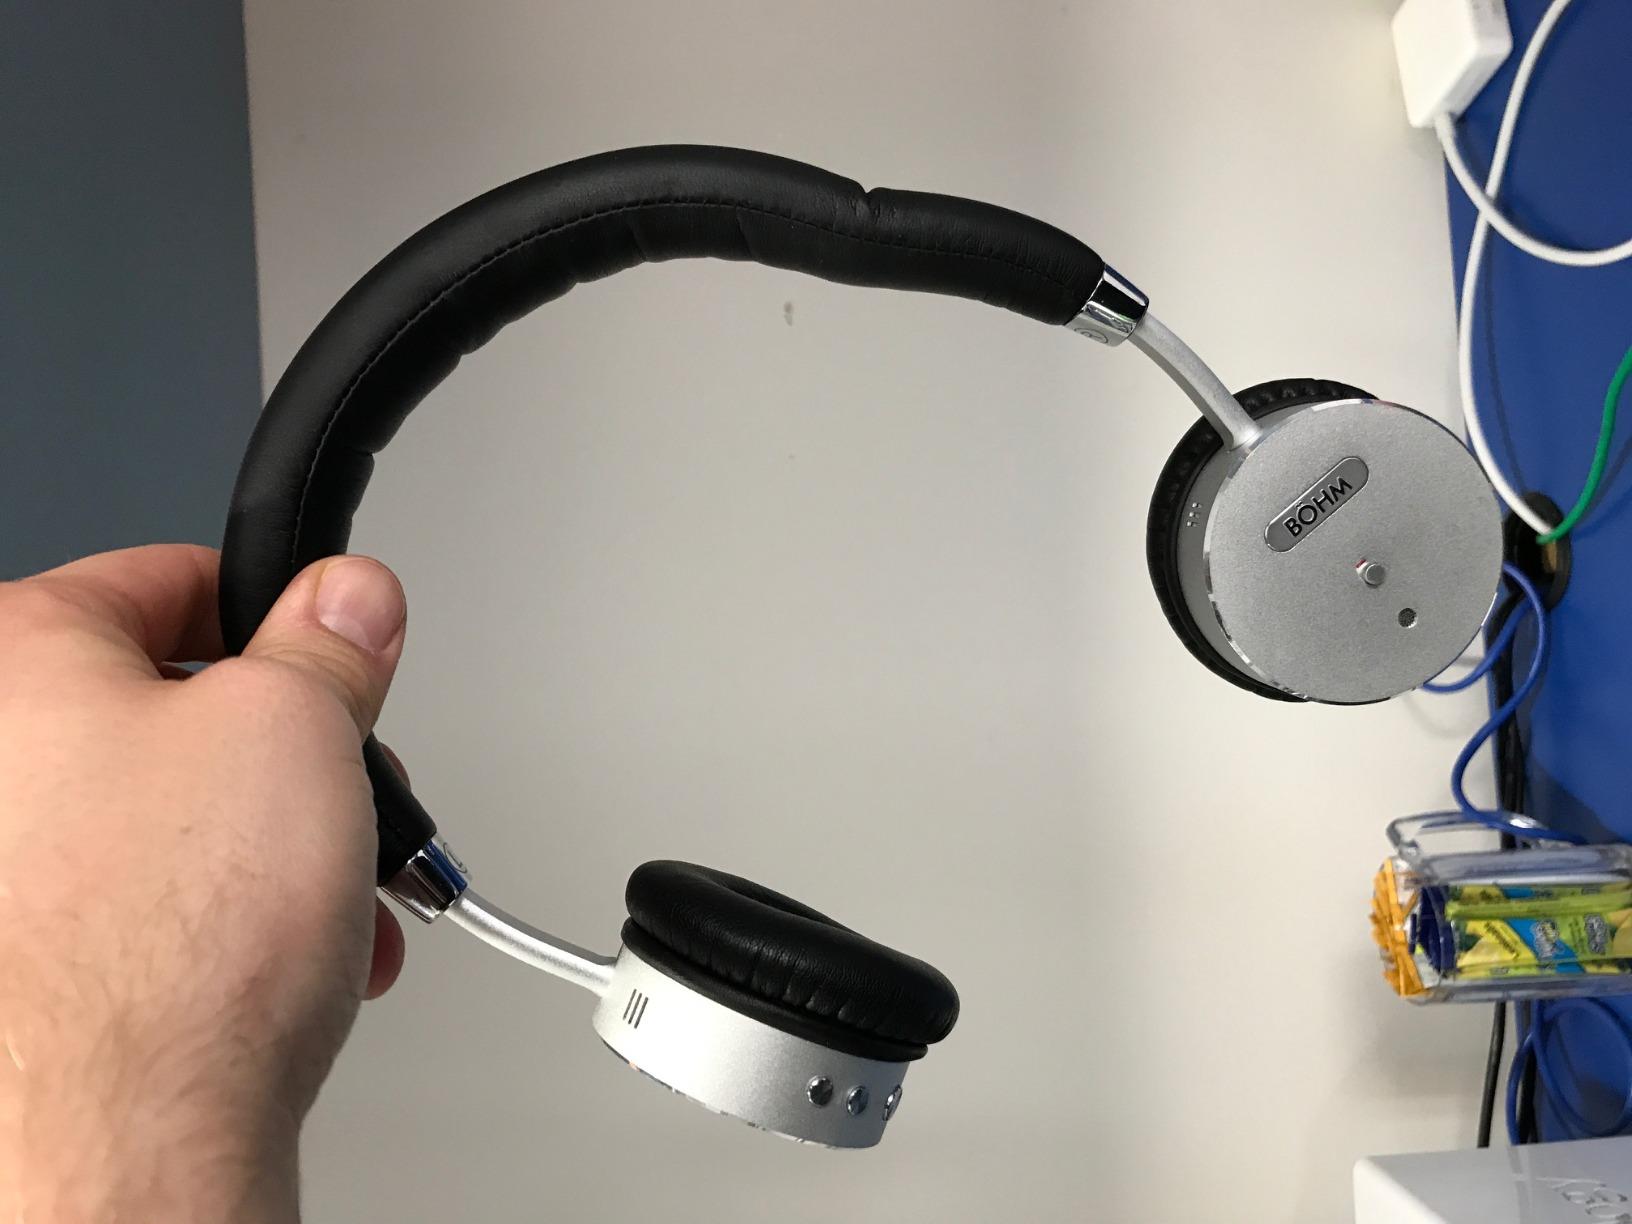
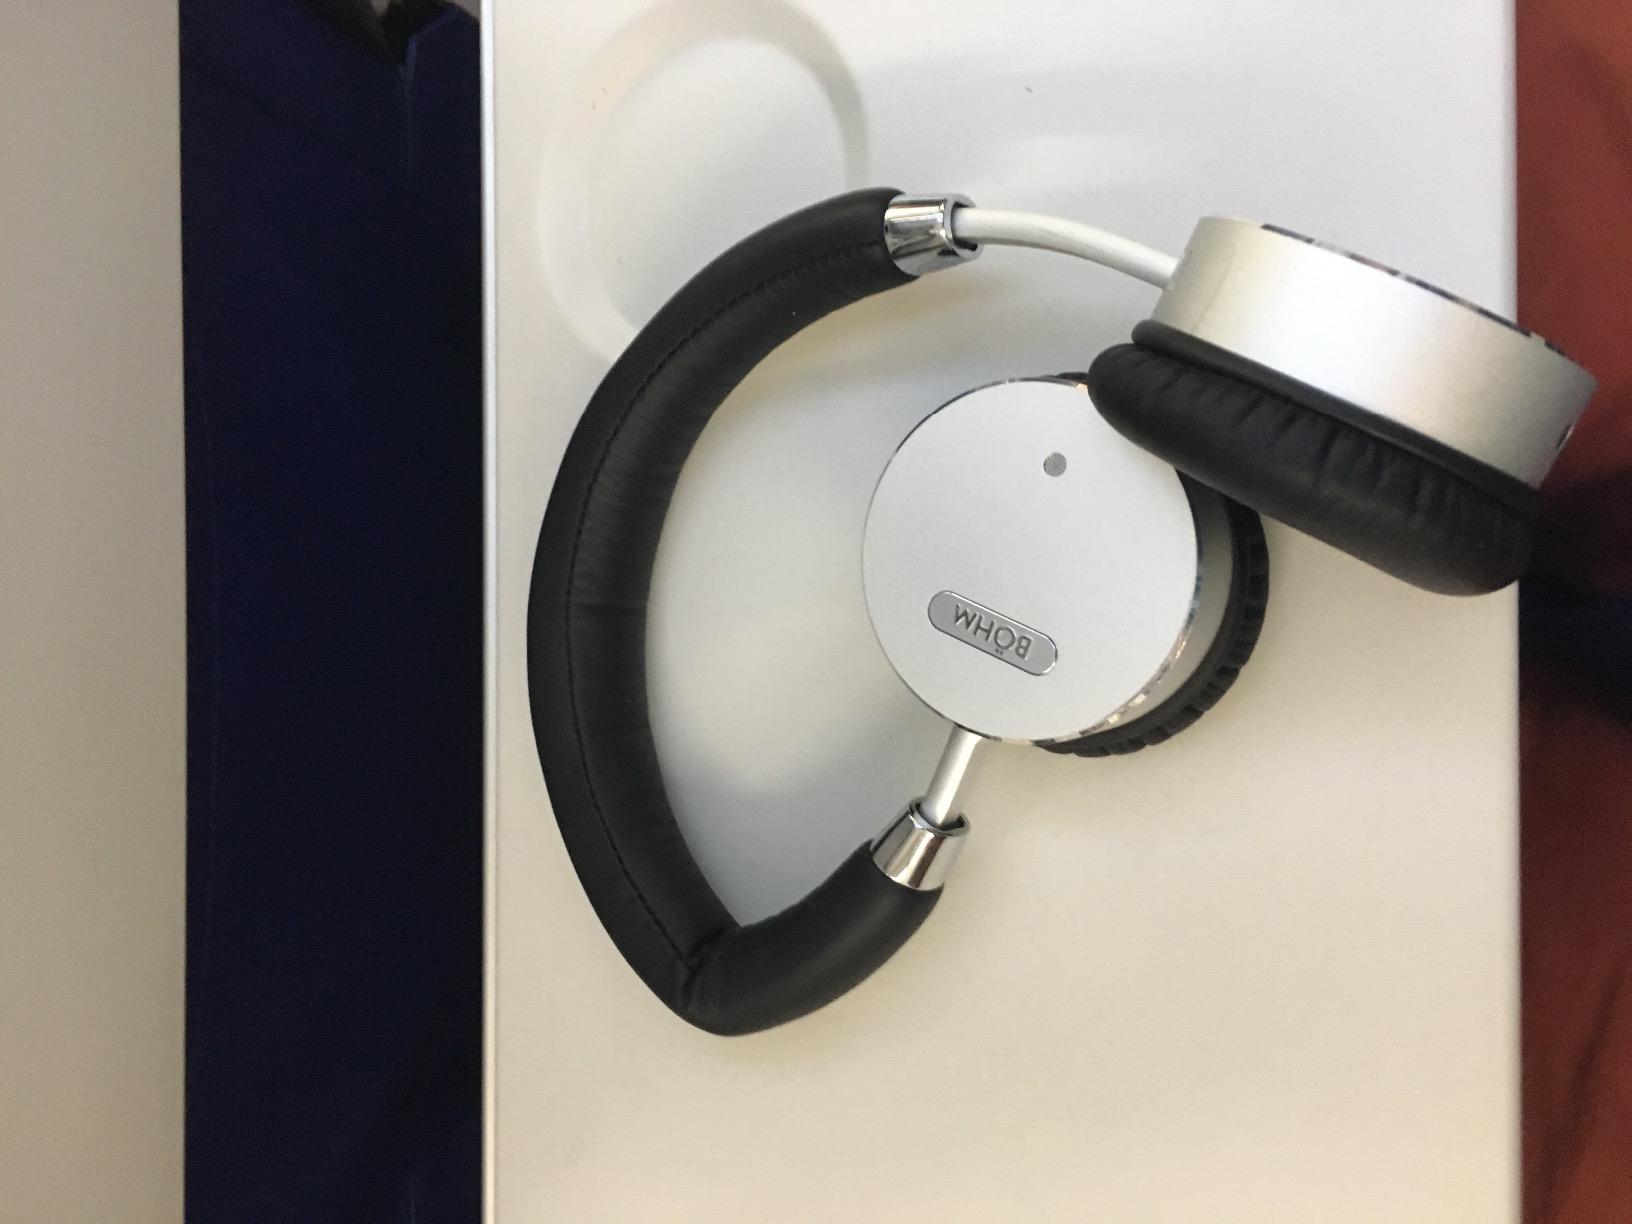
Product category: headphones
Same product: yes